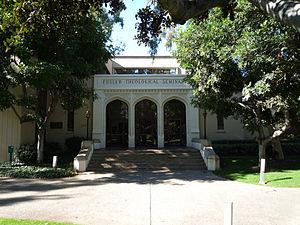
Le Séminaire théologique Fuller est un institut de théologie à Pasadena, aux États-Unis. L'école assure la formation théologique des serviteurs d'églises évangéliques.